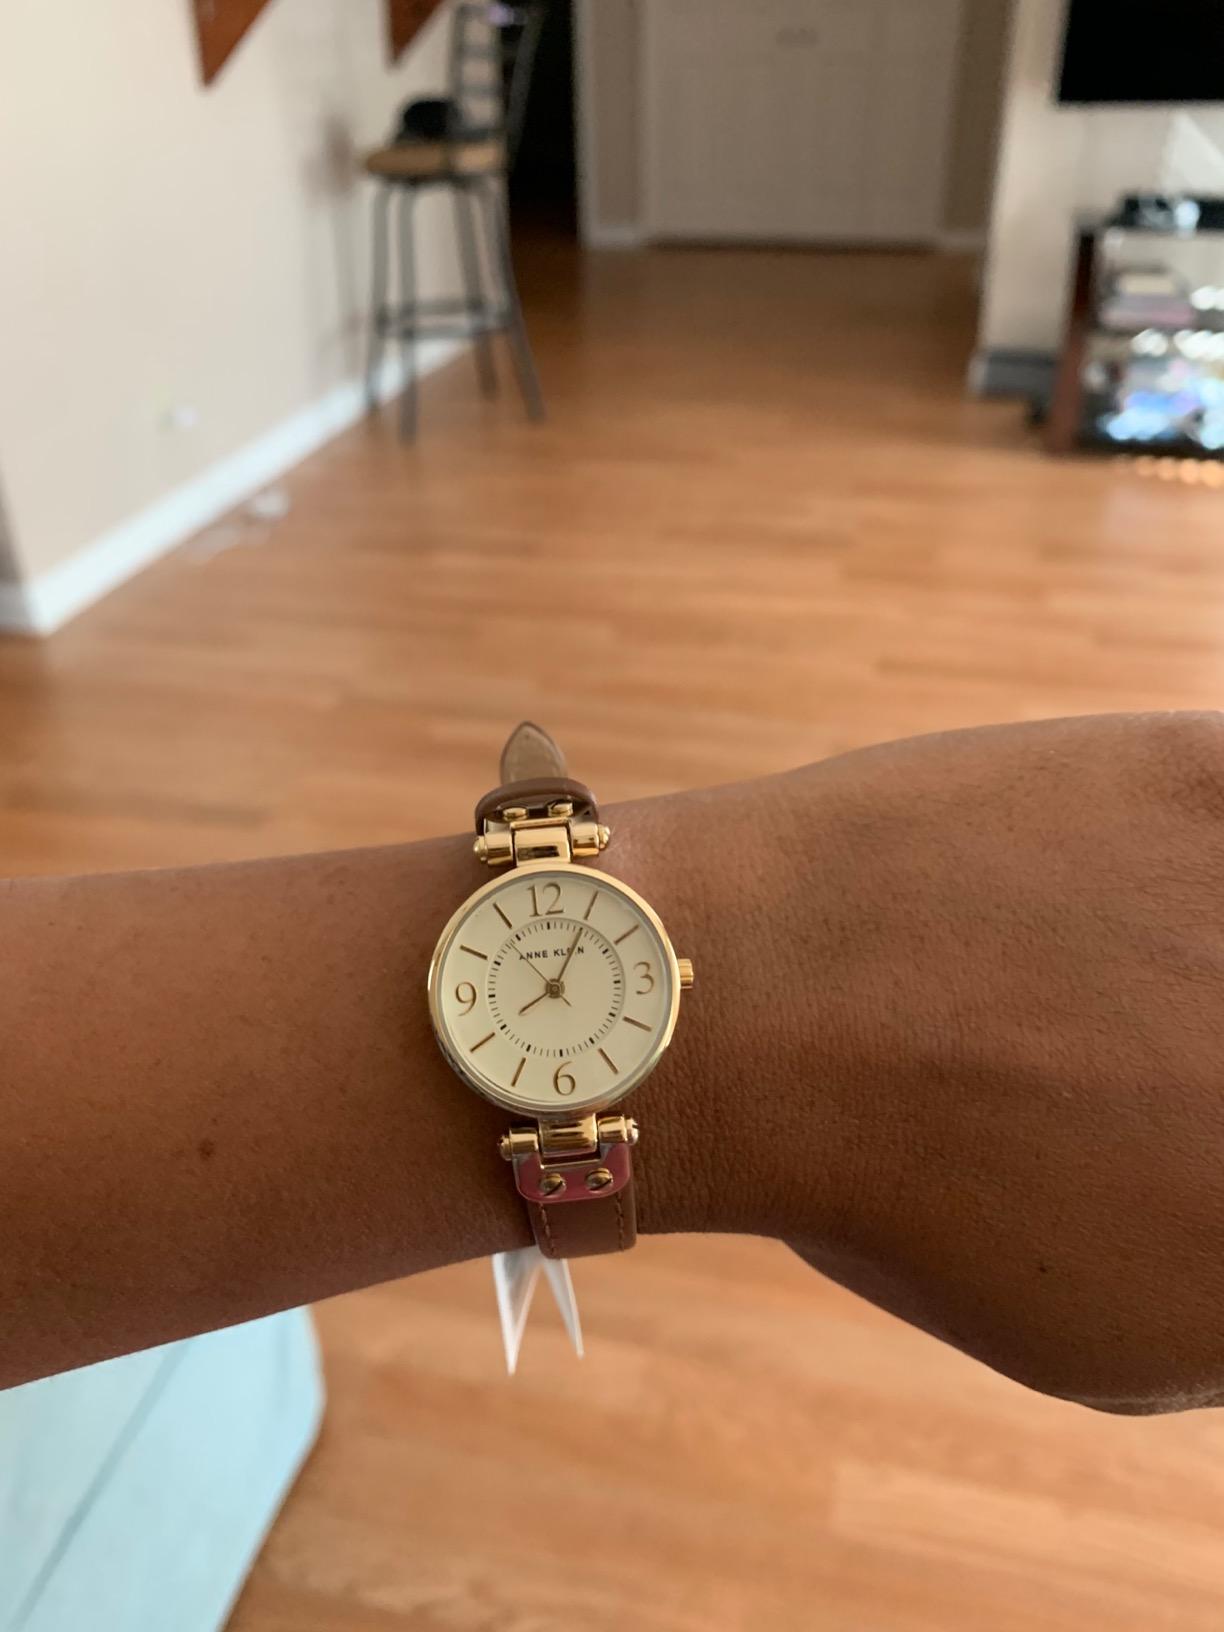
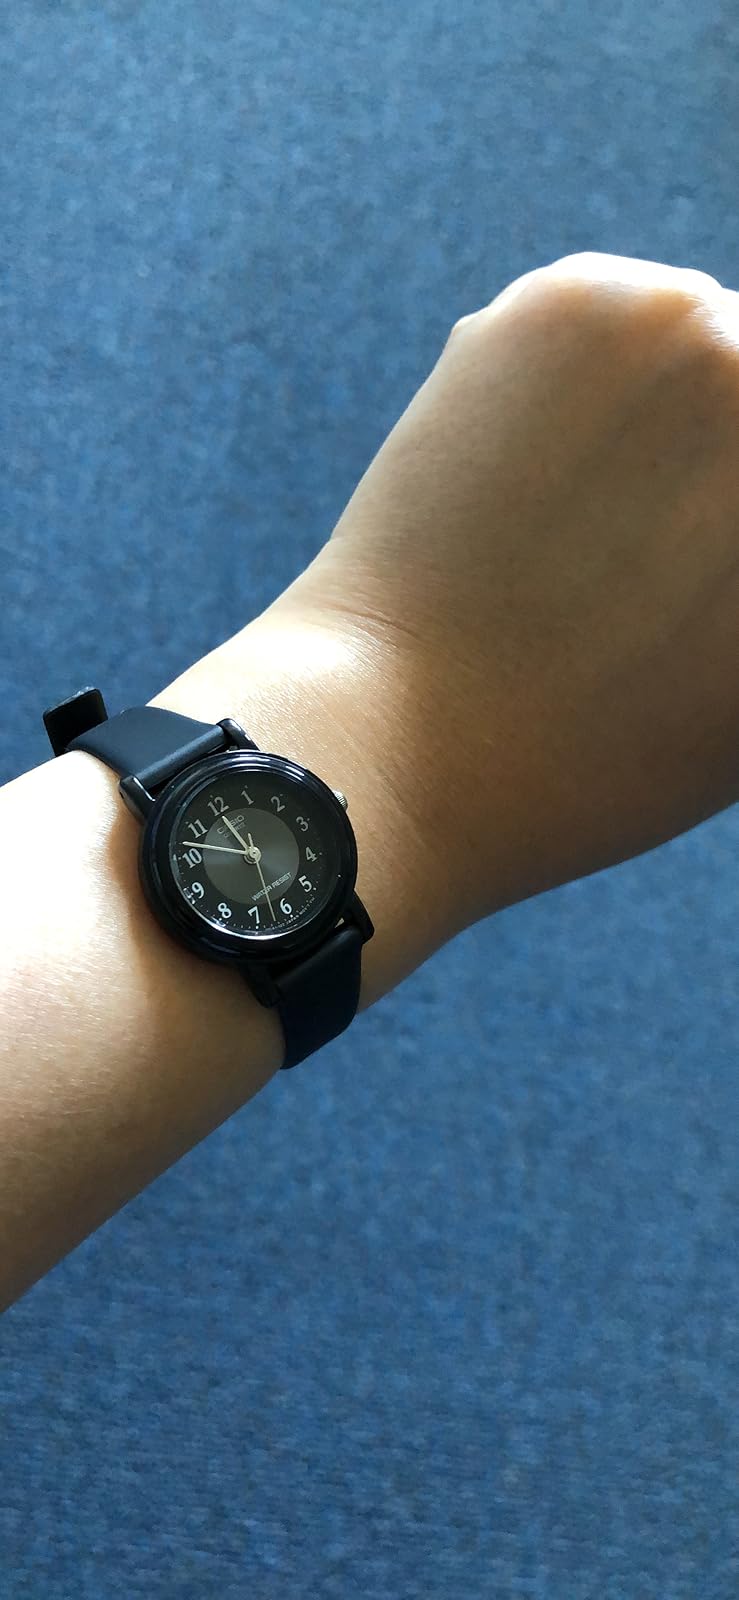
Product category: accessories_watch
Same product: no